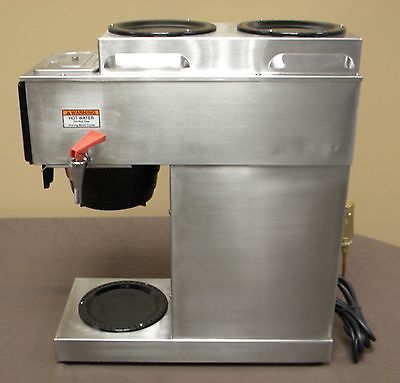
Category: coffee maker